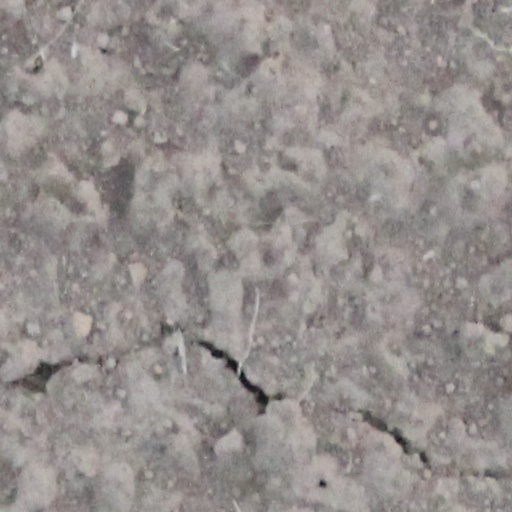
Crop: wheat